History of Spain

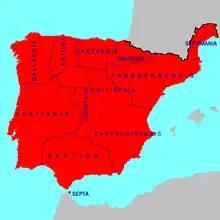
Visigothic Hispania and its regional divisions in 700, prior to the Muslim conquest

The Umayyad Caliphate dominated most of North Africa by 710 AD. In 711 an Islamic Berber conquering party, led by Tariq ibn Ziyad, was sent to Hispania to intervene in a civil war in the Visigothic Kingdom. Crossing the Strait of Gibraltar, they won a decisive victory in the summer of 711 when the Visigothic King Roderic was defeated and killed on July 19 at the Battle of Guadalete. Tariq's commander, Musa, quickly crossed with Arab reinforcements, and by 718 the Muslims were in control of nearly the whole Iberian Peninsula. The advance into Western Europe was only stopped in what is now north-central France by the West Germanic Franks under Charles Martel at the Battle of Tours in 732.